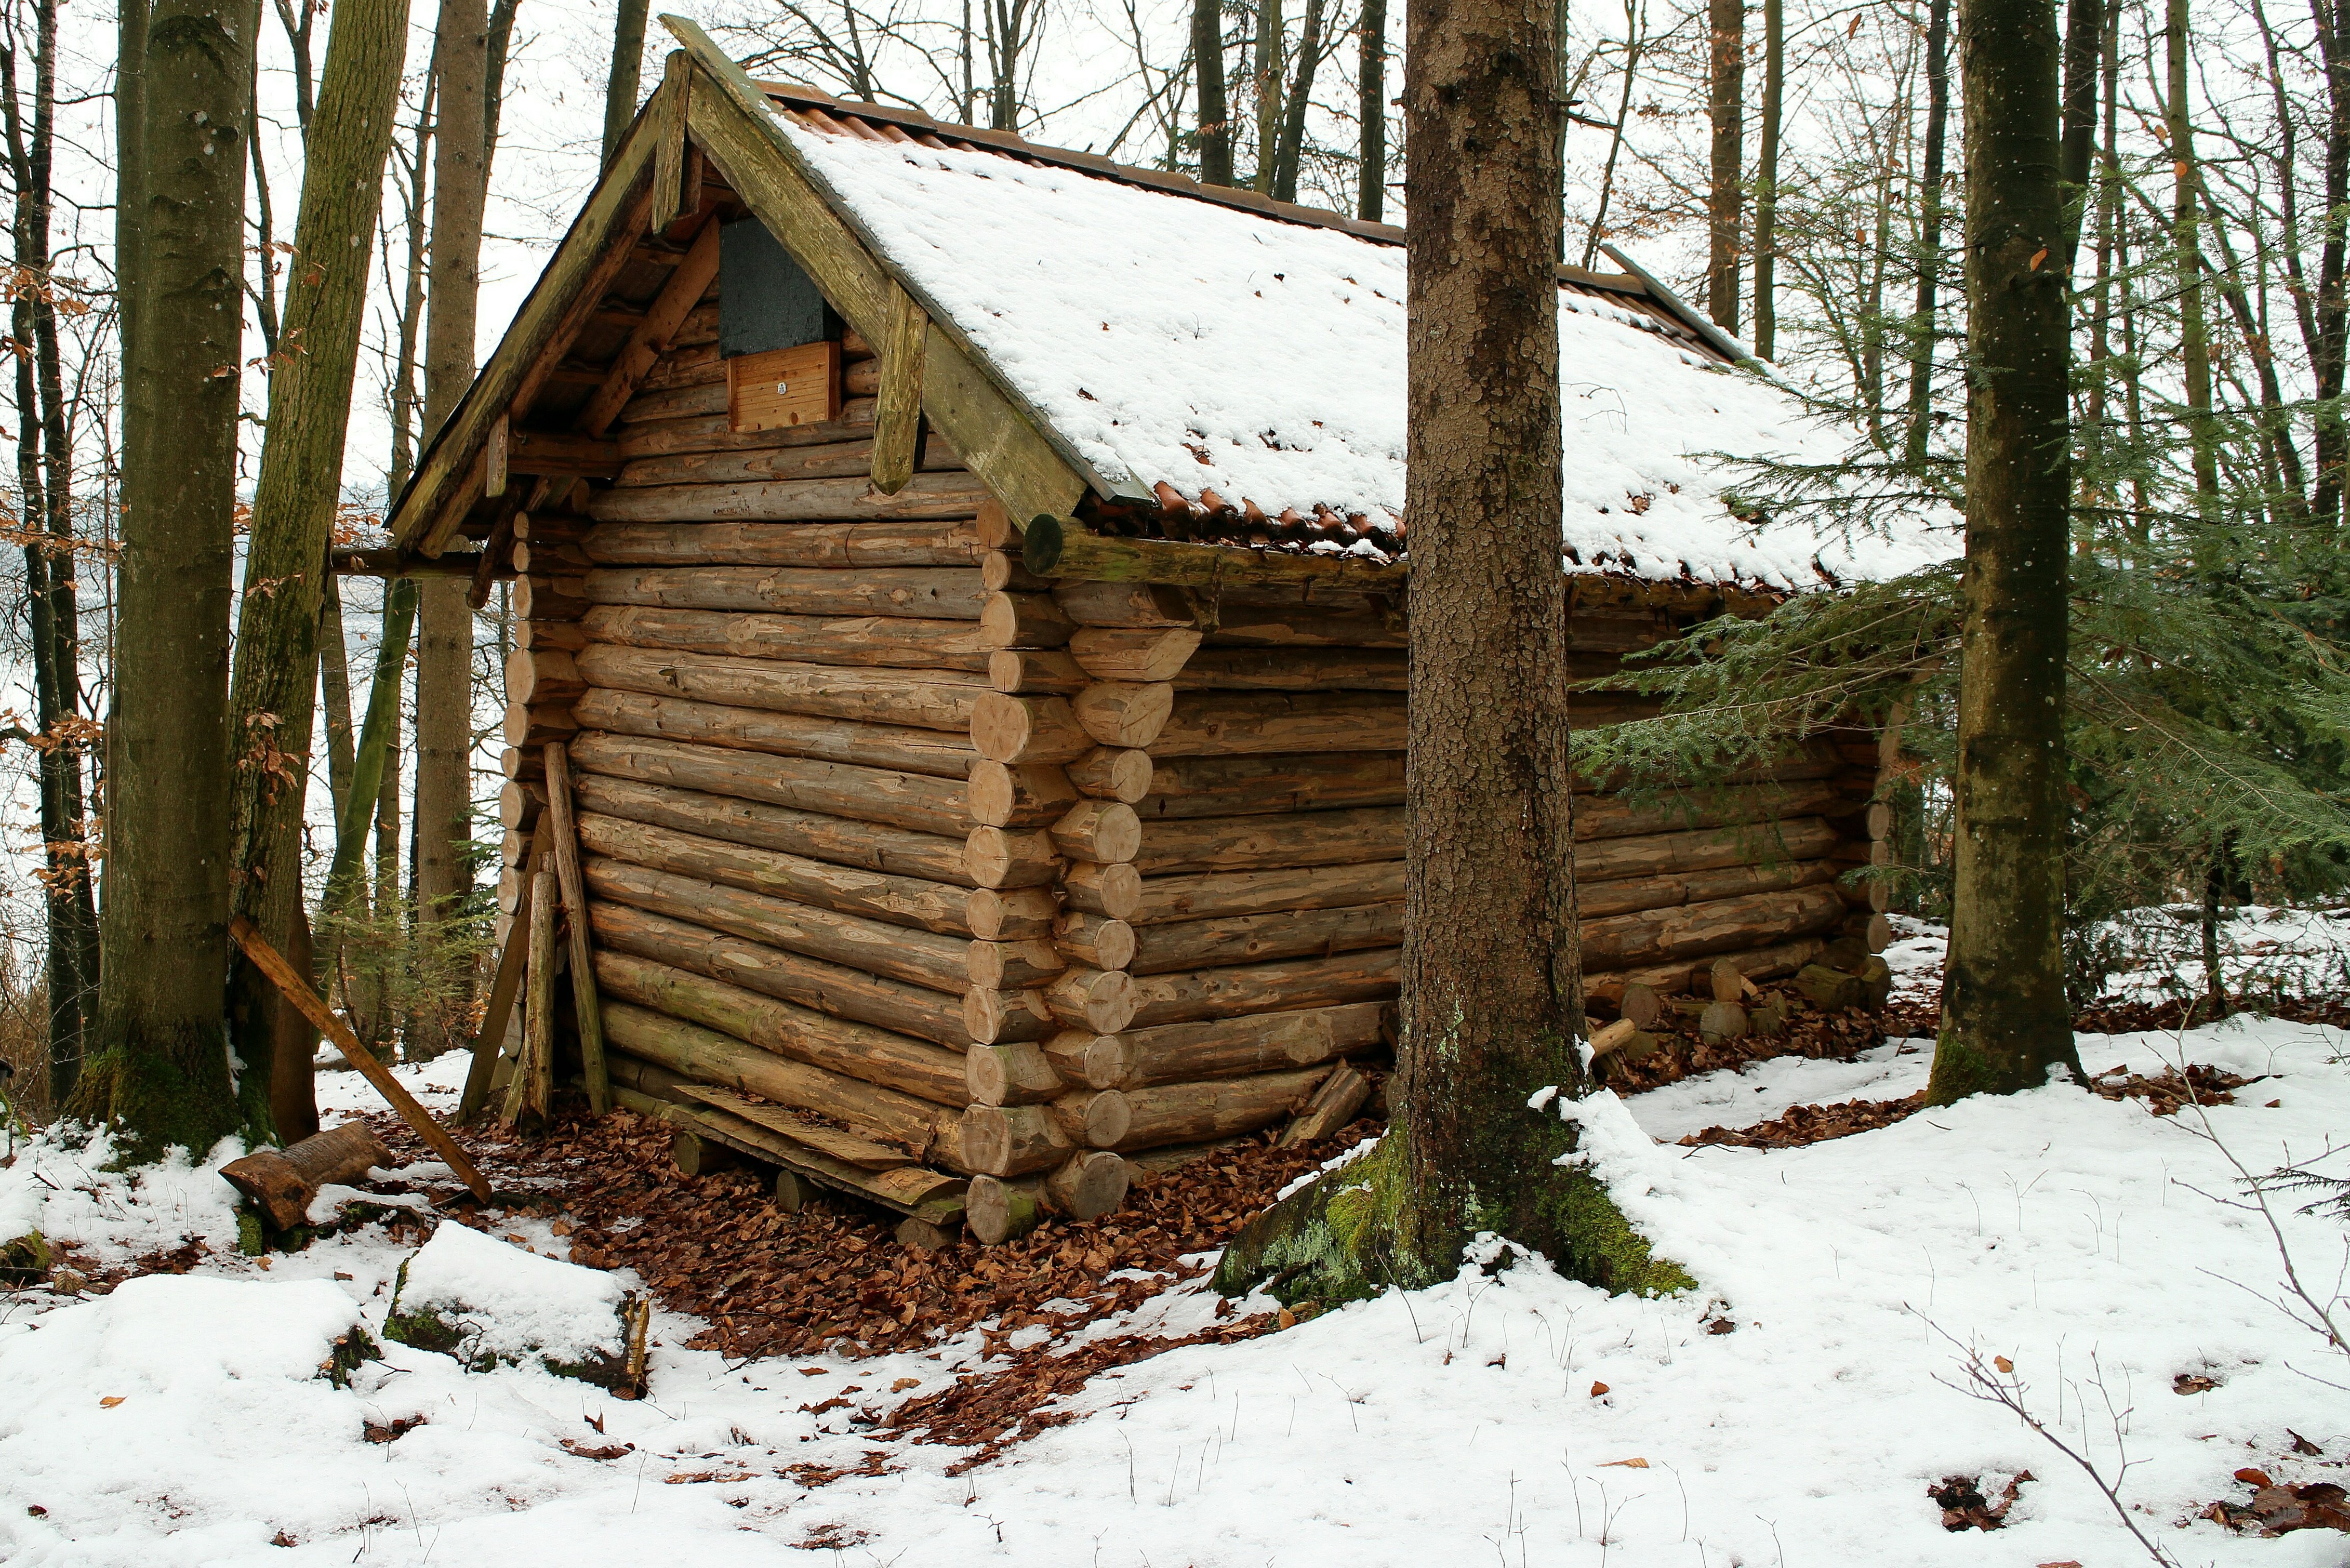
tree, nature, forest, wilderness, snow, winter, wood, hiking, house, building, home, hut, shack, hike, cottage, weather, snowy, season, tribe, woodland, stay, log cabin, accommodation, rural area, mountain hut, block house, rest house, sugar house